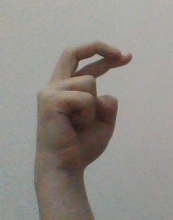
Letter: zay